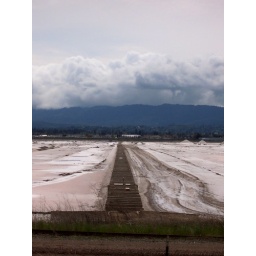
rain clouds over on the coast